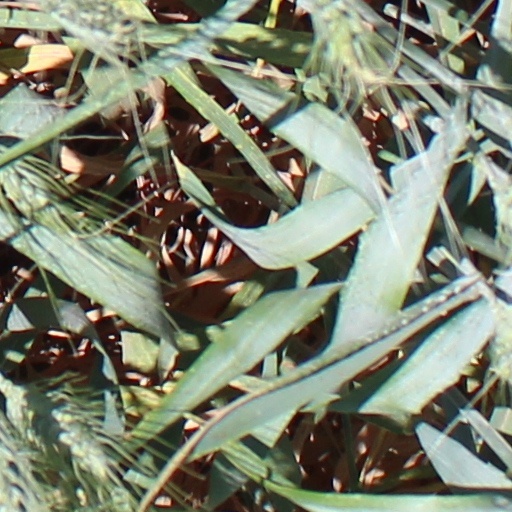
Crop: wheat